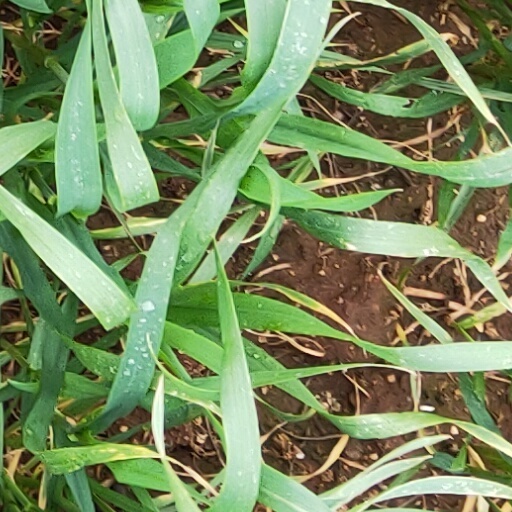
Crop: wheat